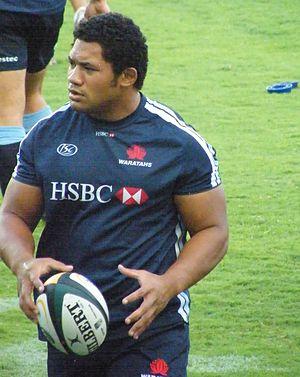
La liste des joueurs sélectionnés en équipe d'Australie de rugby à XV comprend 930 joueurs au 19 octobre 2019, le dernier étant Jordan Petaia retenu pour la première fois en équipe nationale 5 octobre 2019 contre l'Uruguay. Le premier Australien sélectionné est Paddy Carew le 24 juin 1899 contre les Lions britanniques et irlandais. L'ordre établi prend en compte la date de la première sélection, puis la qualité de titulaire ou remplaçant et enfin l'ordre alphabétique.
Tatafu Polota-Nau, né le 26 juillet 1985 à Sydney, est un joueur de rugby à XV qui joue avec l'équipe d'Australie et les Waratahs. Il évolue au poste de talonneur. Avec les Wallabies, il remporte le Rugby Championship 2015 puis s'incline en finale de la coupe du monde 2015.